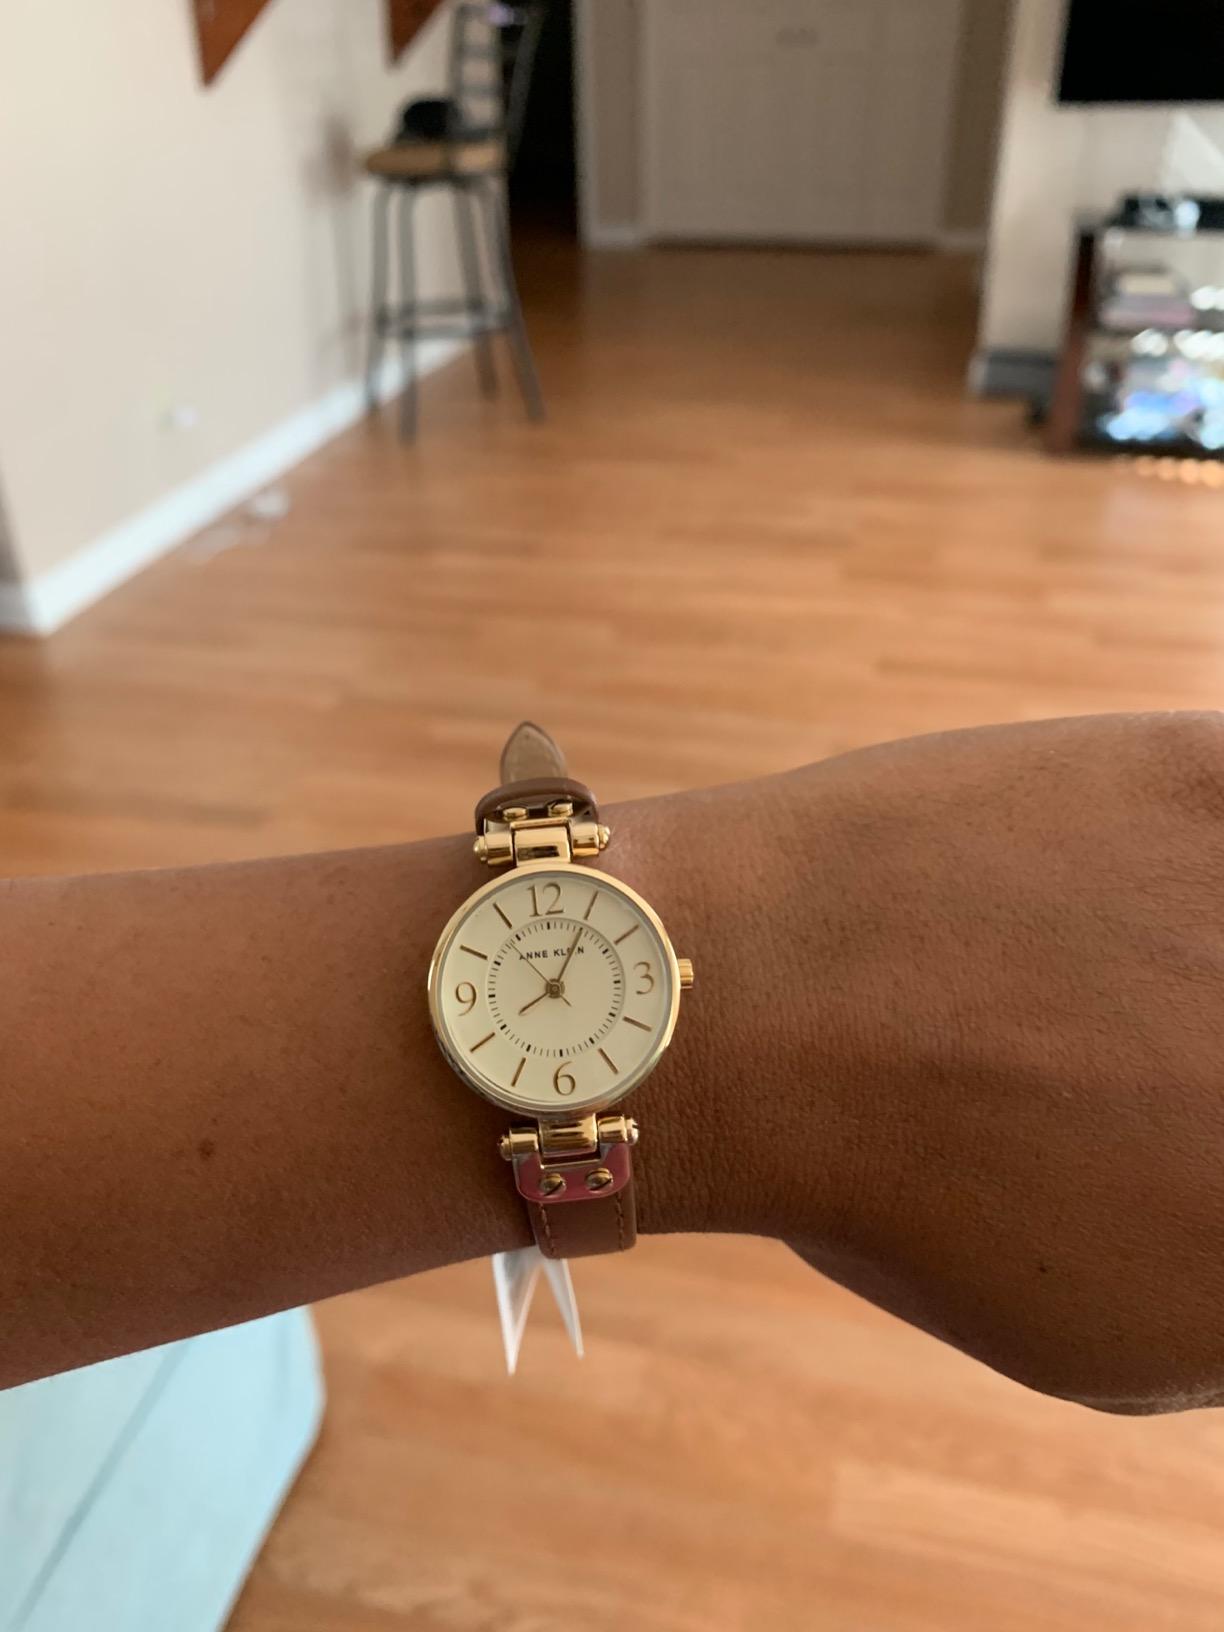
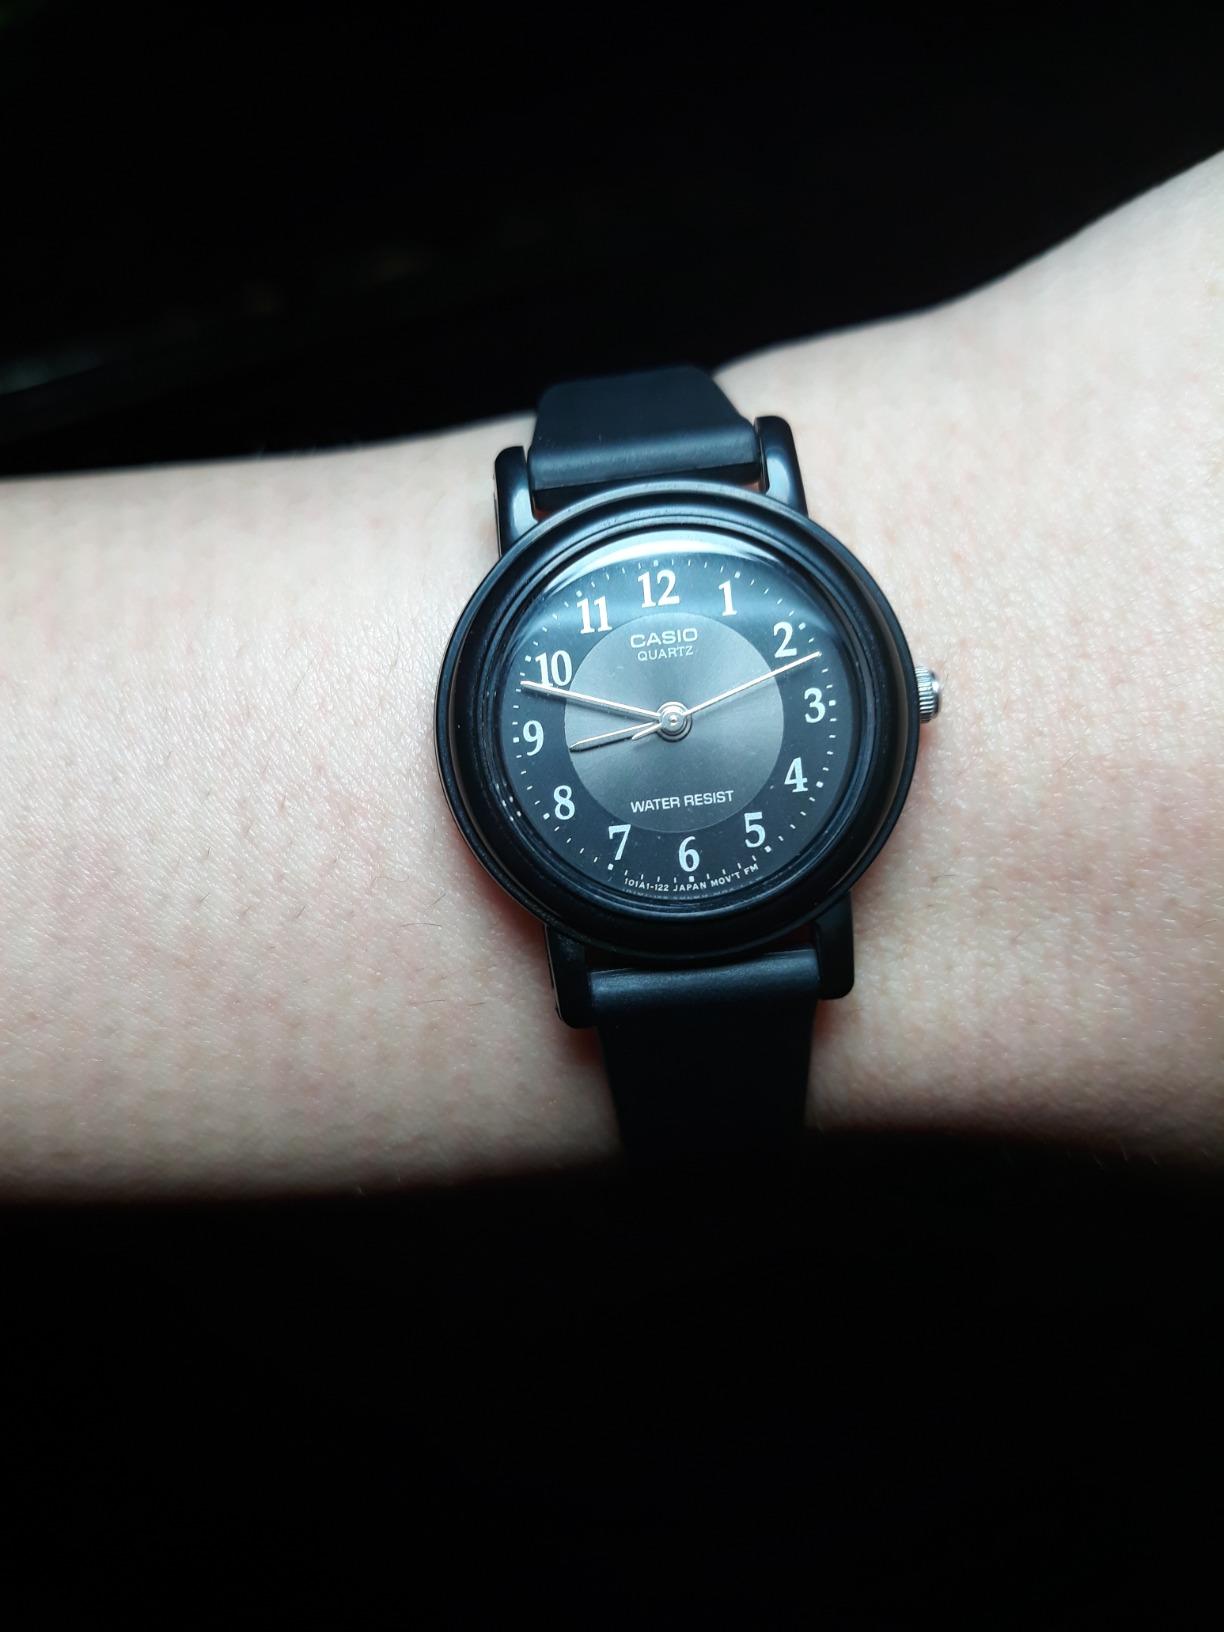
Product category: accessories_watch
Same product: no